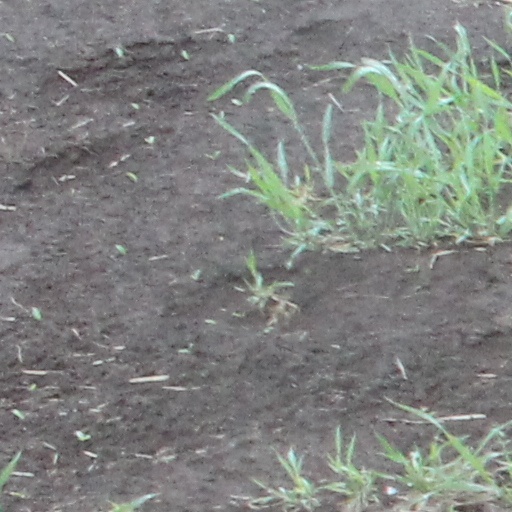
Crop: wheat